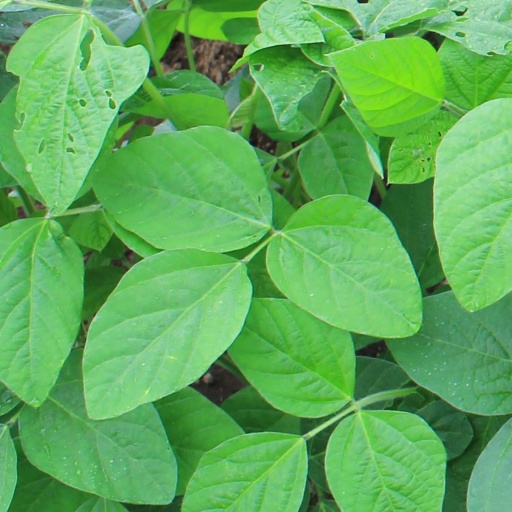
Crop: soybean